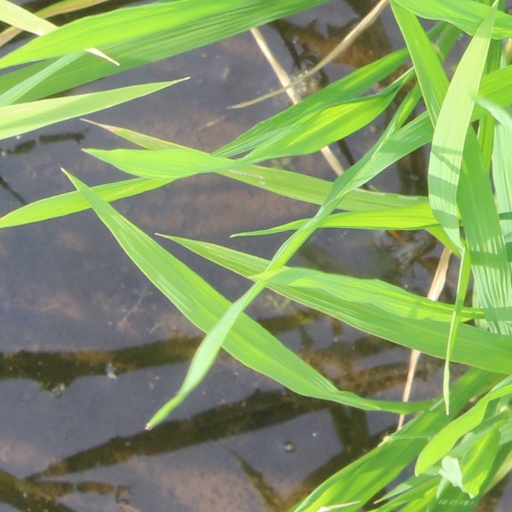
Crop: rice